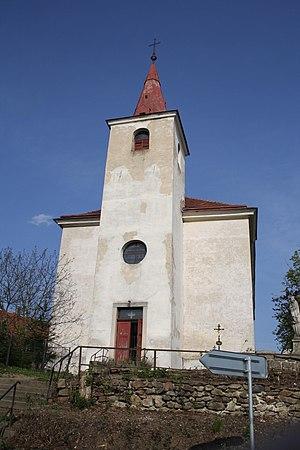
Předín est une commune du district de Třebíč, dans la région de Vysočina, en République tchèque. Sa population s'élevait à 679 habitants en 2019.